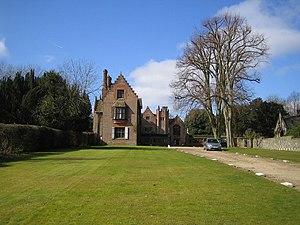
Cette liste des musées du Buckinghamshire, Angleterre contient des musées qui sont définis dans ce contexte comme des institutions qui recueillent et soignent des objets d'intérêt culturel, artistique, scientifique ou historique. leurs collections ou expositions connexes disponibles pour la consultation publique. Sont également inclus les galeries d'art à but non lucratif et les galeries d'art universitaires. Les musées virtuels ne sont pas inclus.